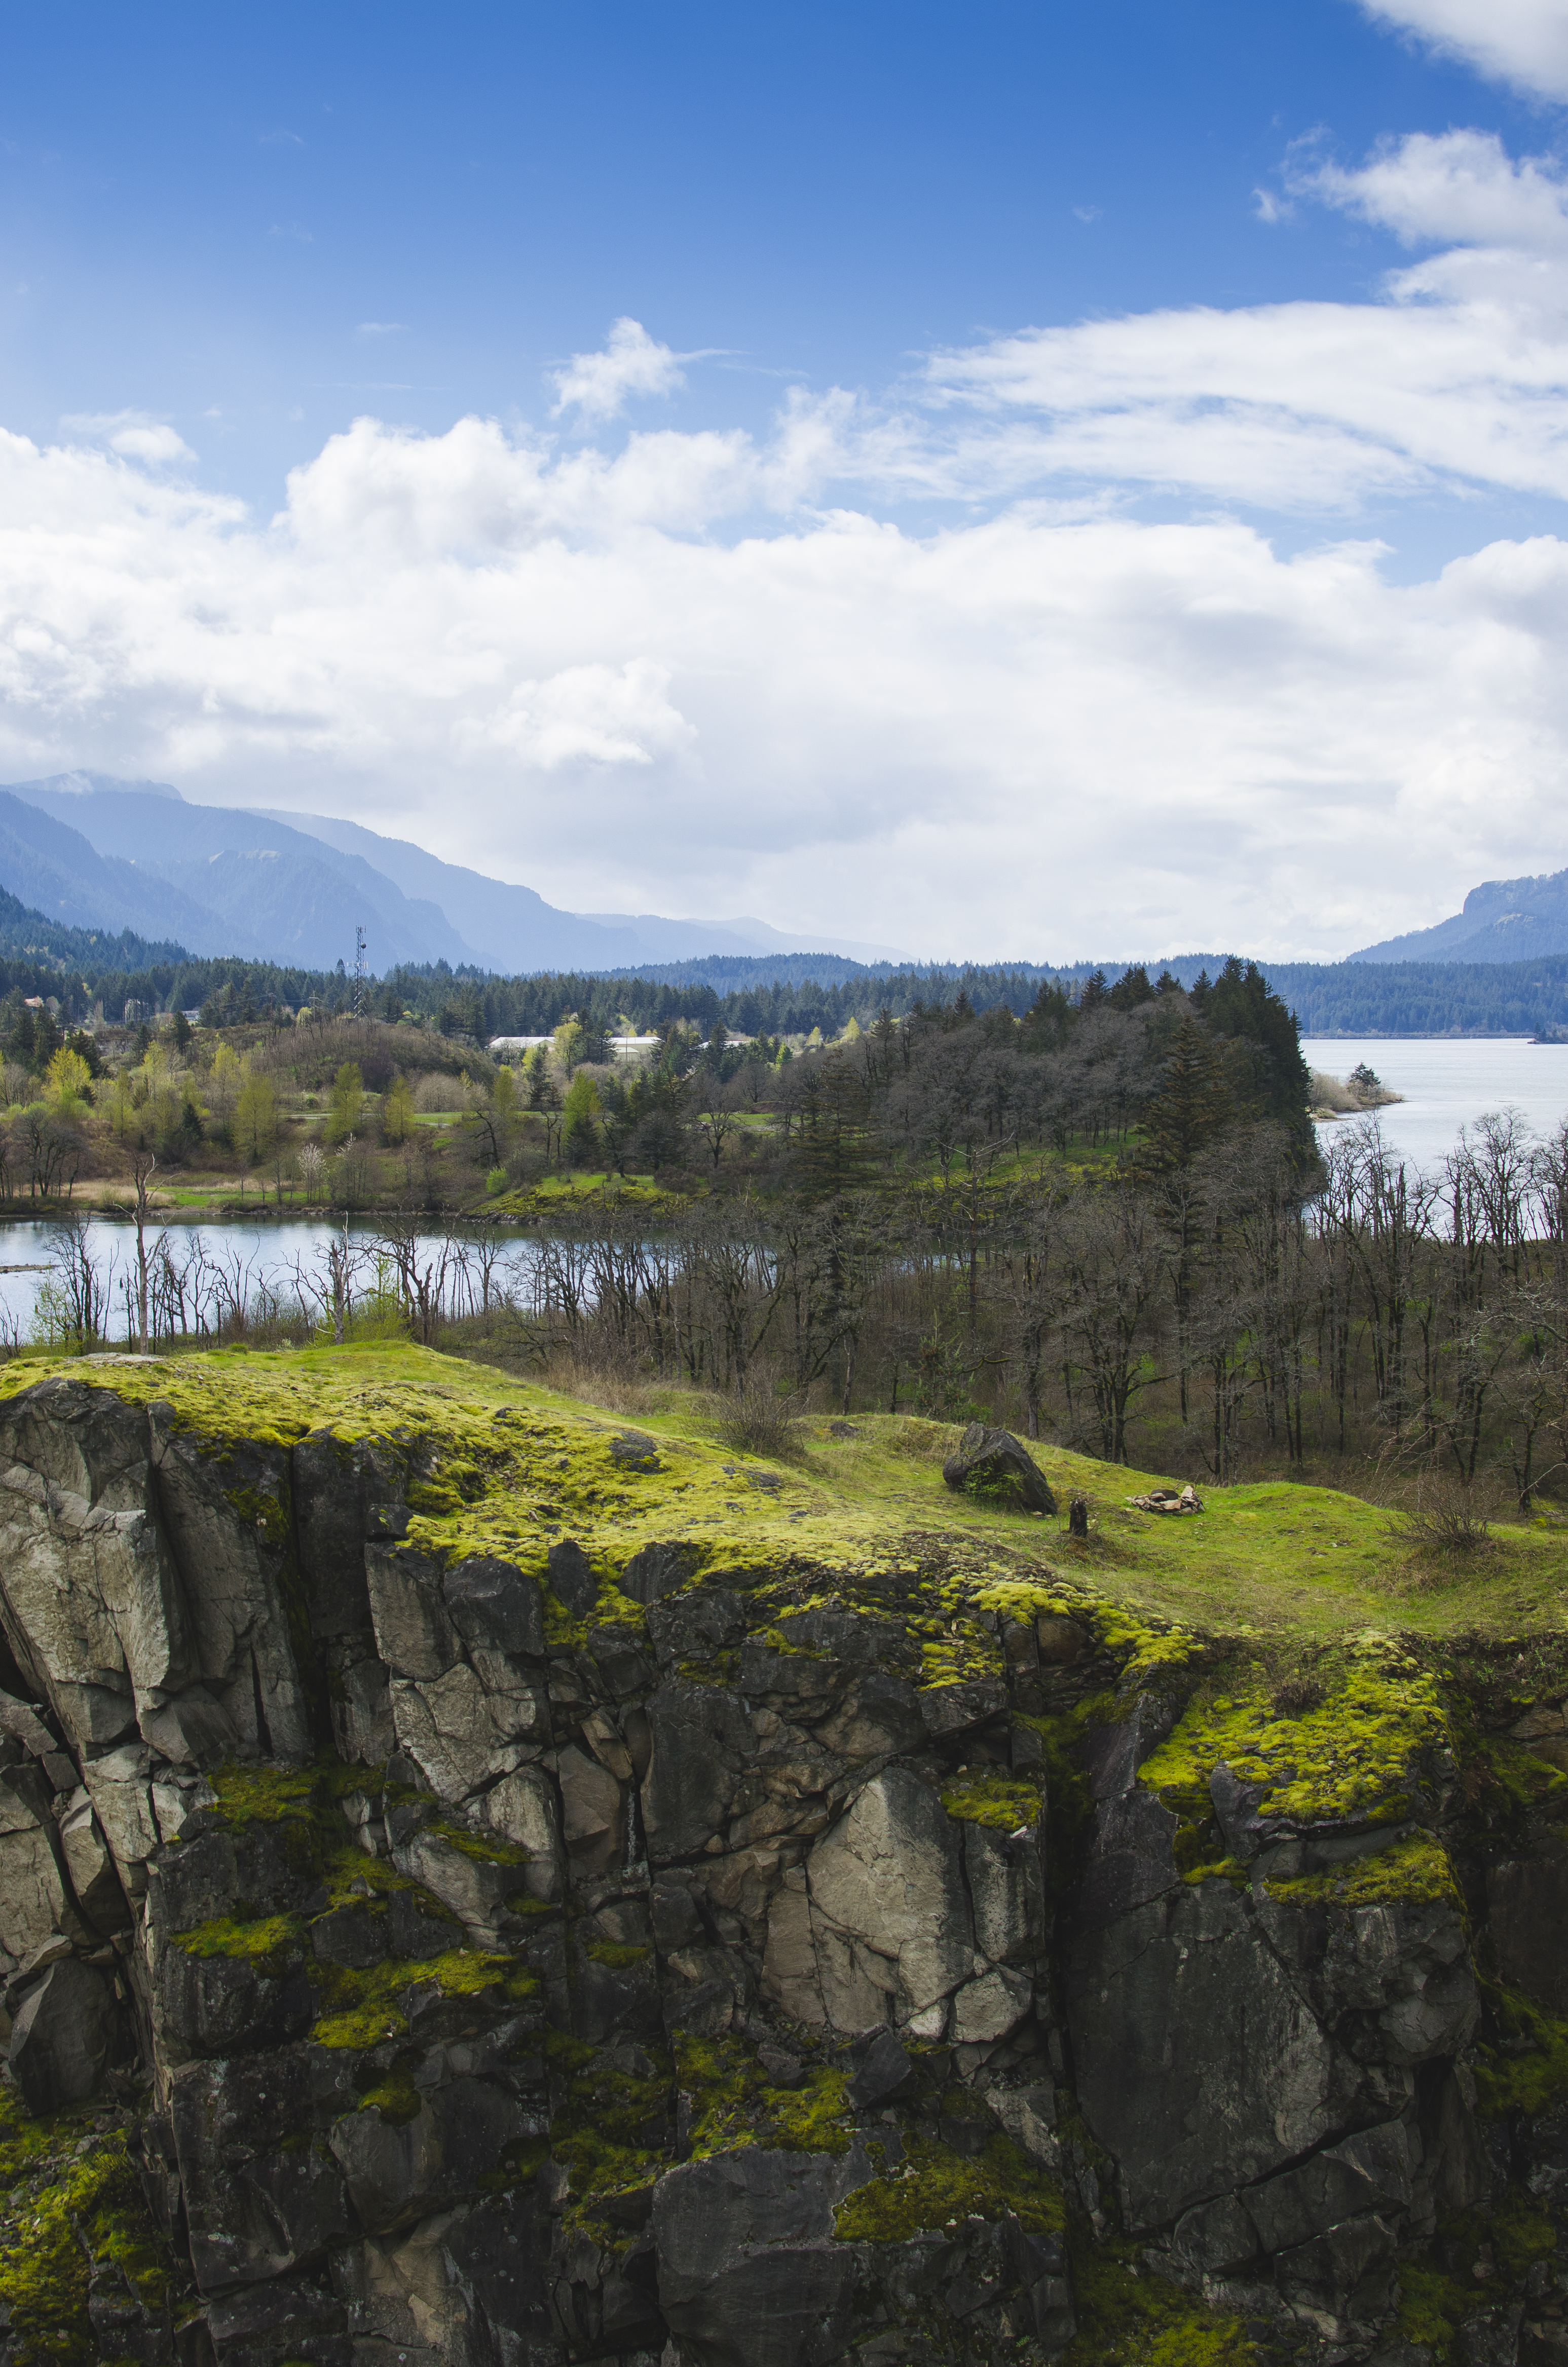
landscape, sea, coast, tree, water, nature, rock, wilderness, walking, mountain, cloud, sky, hill, lake, view, river, mountain range, cliff, foliage, reflection, scenic, rocky, reservoir, highland, terrain, national park, ridge, trees, clouds, geology, mountains, loch, rural area, landform, geographical feature, mountainous landforms